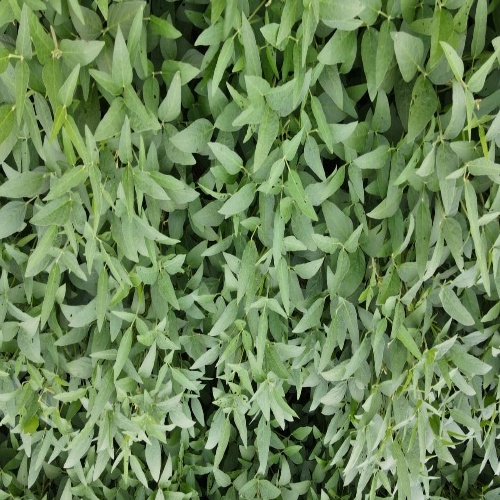
Label: Diabrotica_speciosa